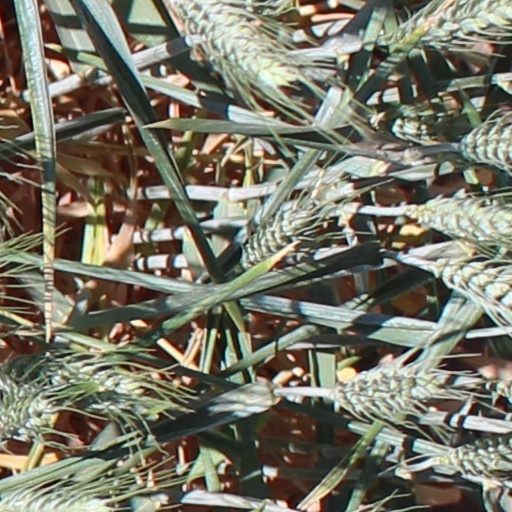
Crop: wheat